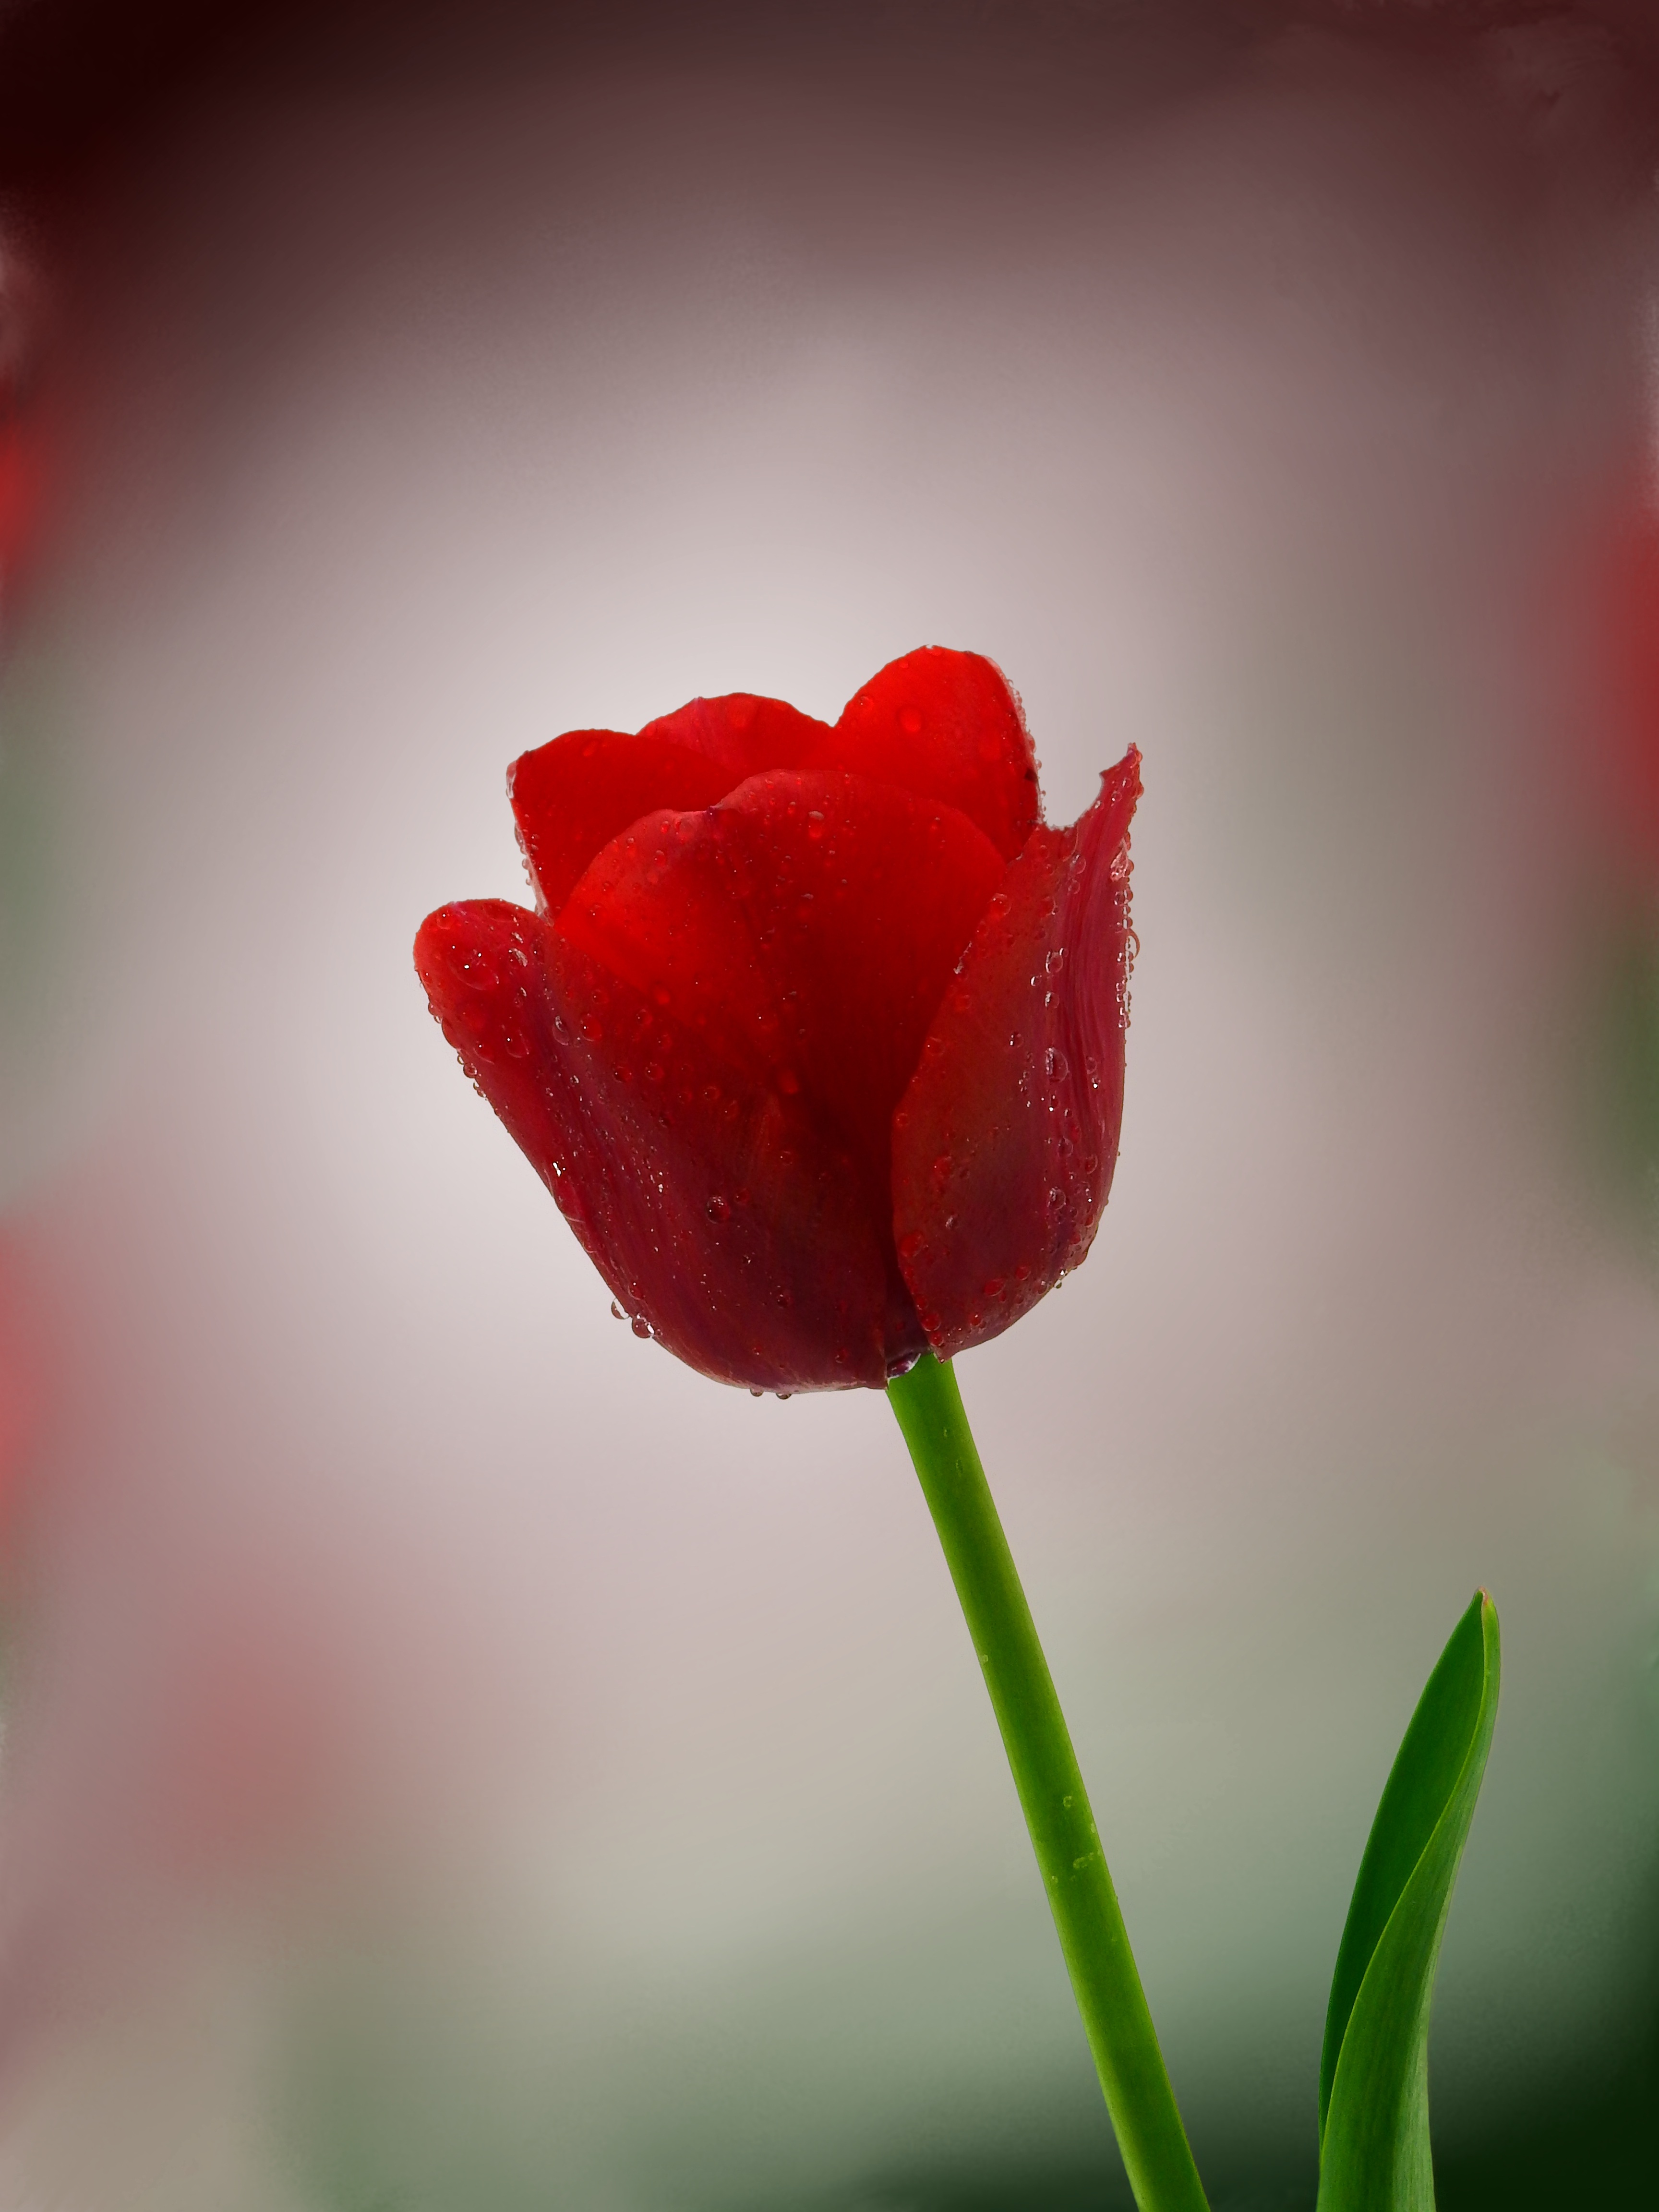
nature, blossom, plant, photography, flower, petal, bloom, tulip, spring, red, pink, flora, close up, bud, macro photography, flowering plant, plant stem, land plant